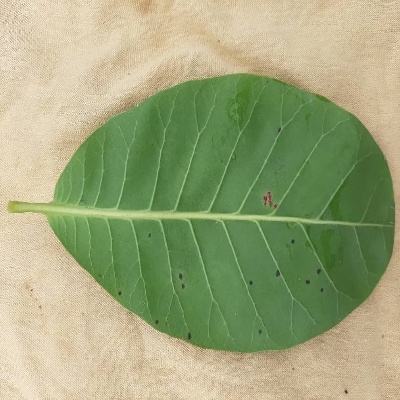
Crop: Cashew
Condition: anthracnose